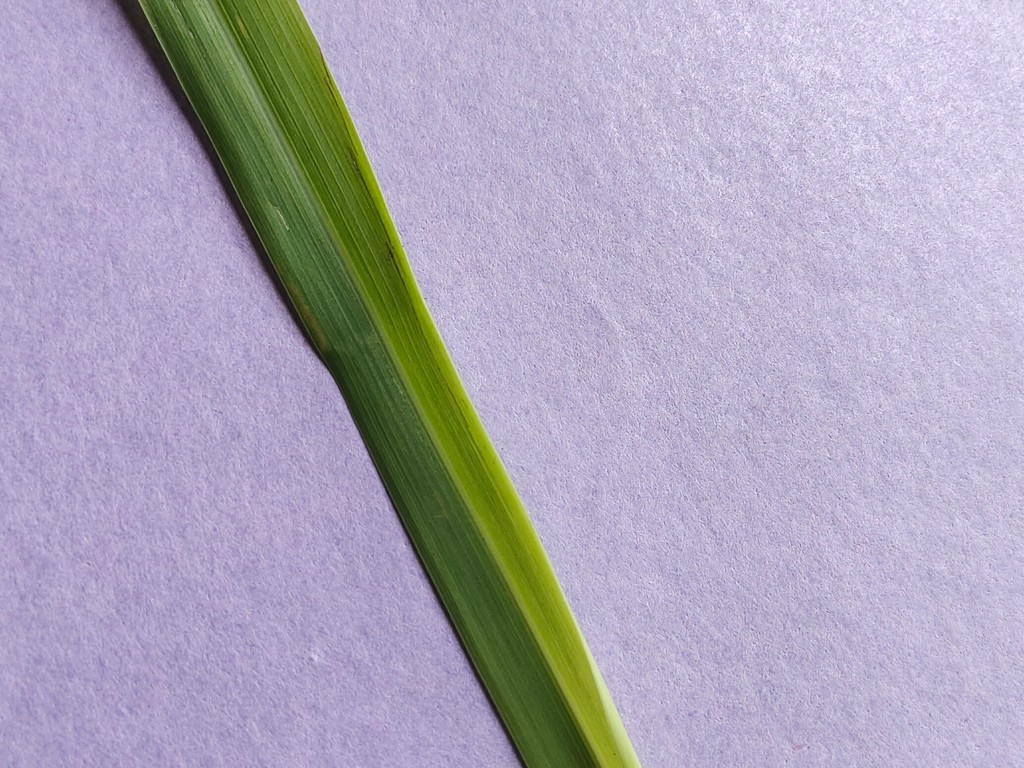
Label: Healthy